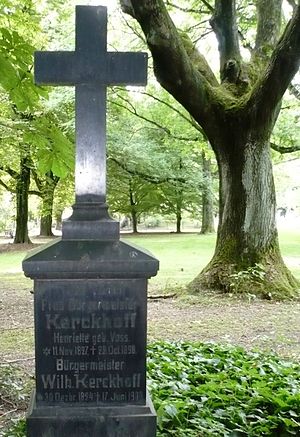
Diabas / Anvendelse
Gravsten af diabas eller såkaldt "sort granit" fra 1898, højst sandsynligt Schannong-granitten. Lige under den sortpolerede overflade er granitten forholdsvis lys, hvilket gør at de nedhuggede bogstaver her fremstår med en kontrastfuld grå farve.
Diabas er en mørk basisk magmatisk bjergart, som er finkornet og på samme tid hård. Hovedmineralet i diabas er plagioklas og pyroxen, med mindre mængder af olivin, magnetit og illmenit. Den sorte farve stammer fra pyroxen og yderst små korn af jern- og titanoxyd i den ellers lyse plagioklas.